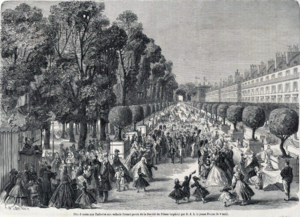
Fête donnée aux Tuileries aux enfants faisant partie de la Société du Prince Impérial par S. A. I. le jeune Prince (le 8 mai). 1864
La Société du Prince Impérial est une ancienne société de bienfaisance en principe non confessionnelle française. Elle a été fondée durant le Second Empire, par l'impératrice Eugénie sous le patronage de son fils le Prince Impérial, et reconnue d'utilité publique par décret impérial en septembre 1862.